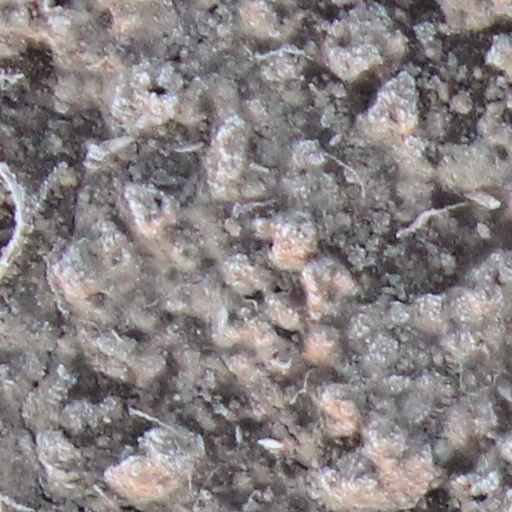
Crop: wheat